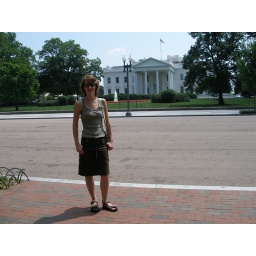
in front of the white house